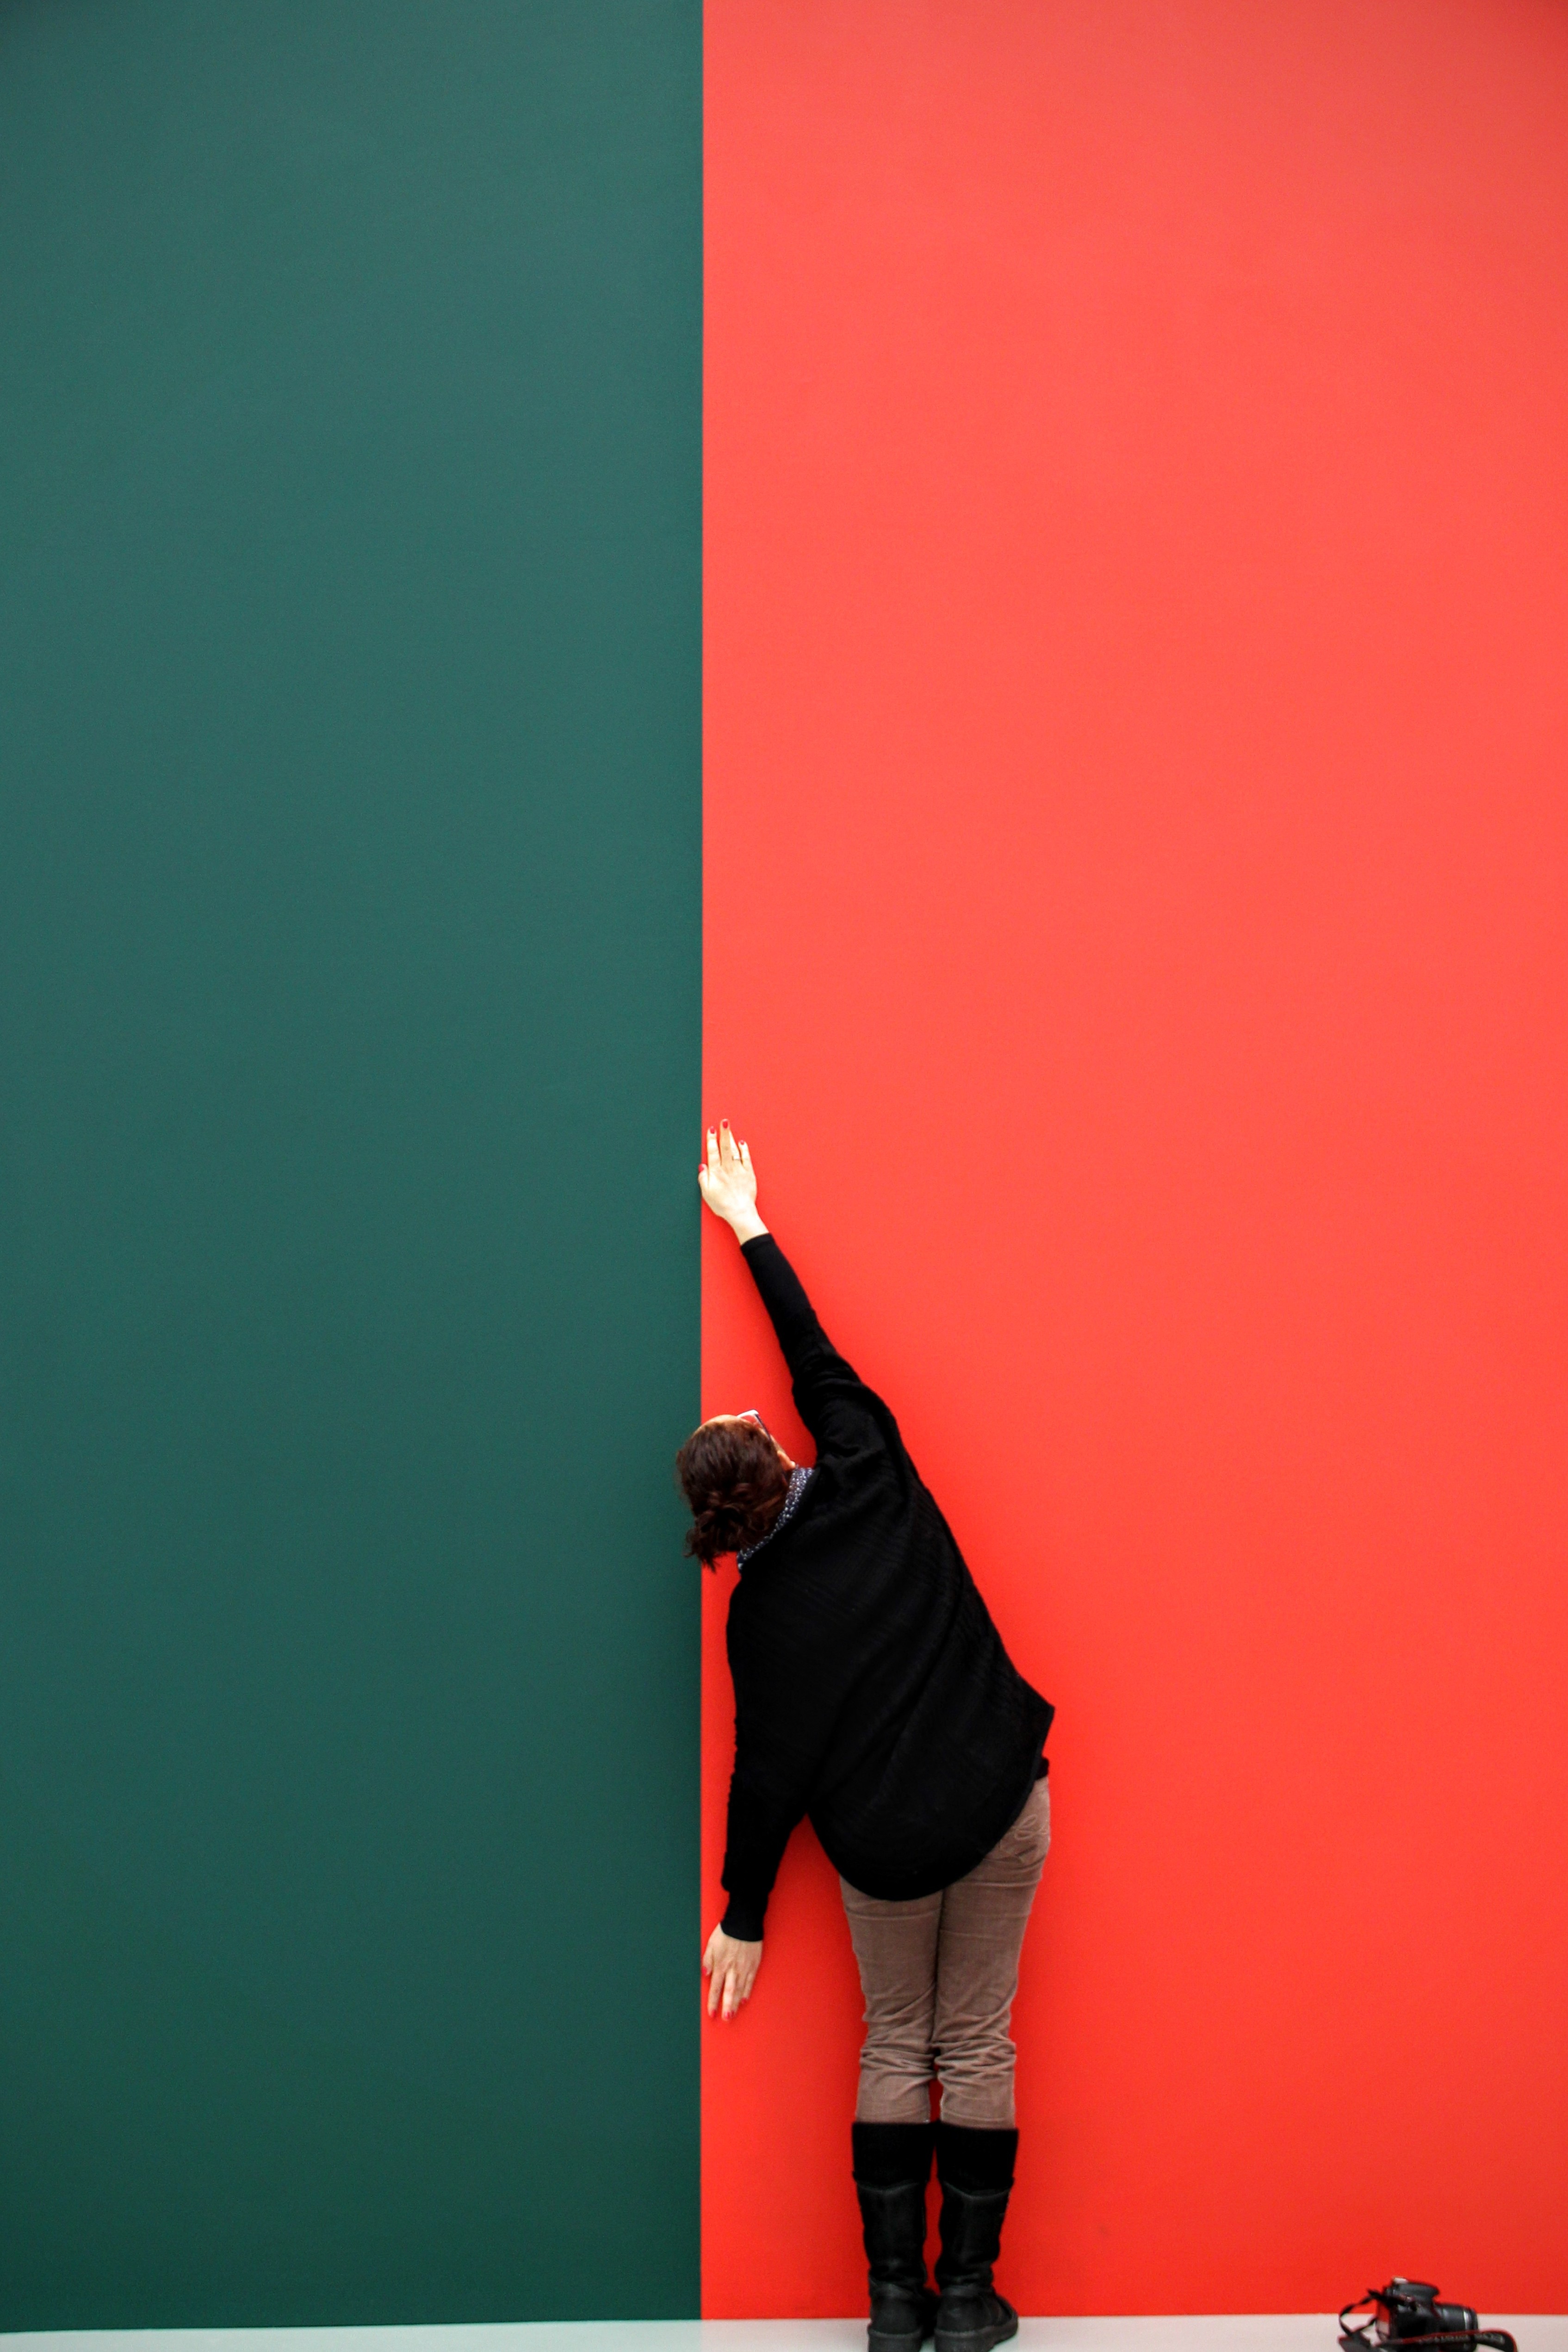
hand, woman, green, red, color, flag, black, lines, background, photograph, wallpaper, shape, poznan, center line